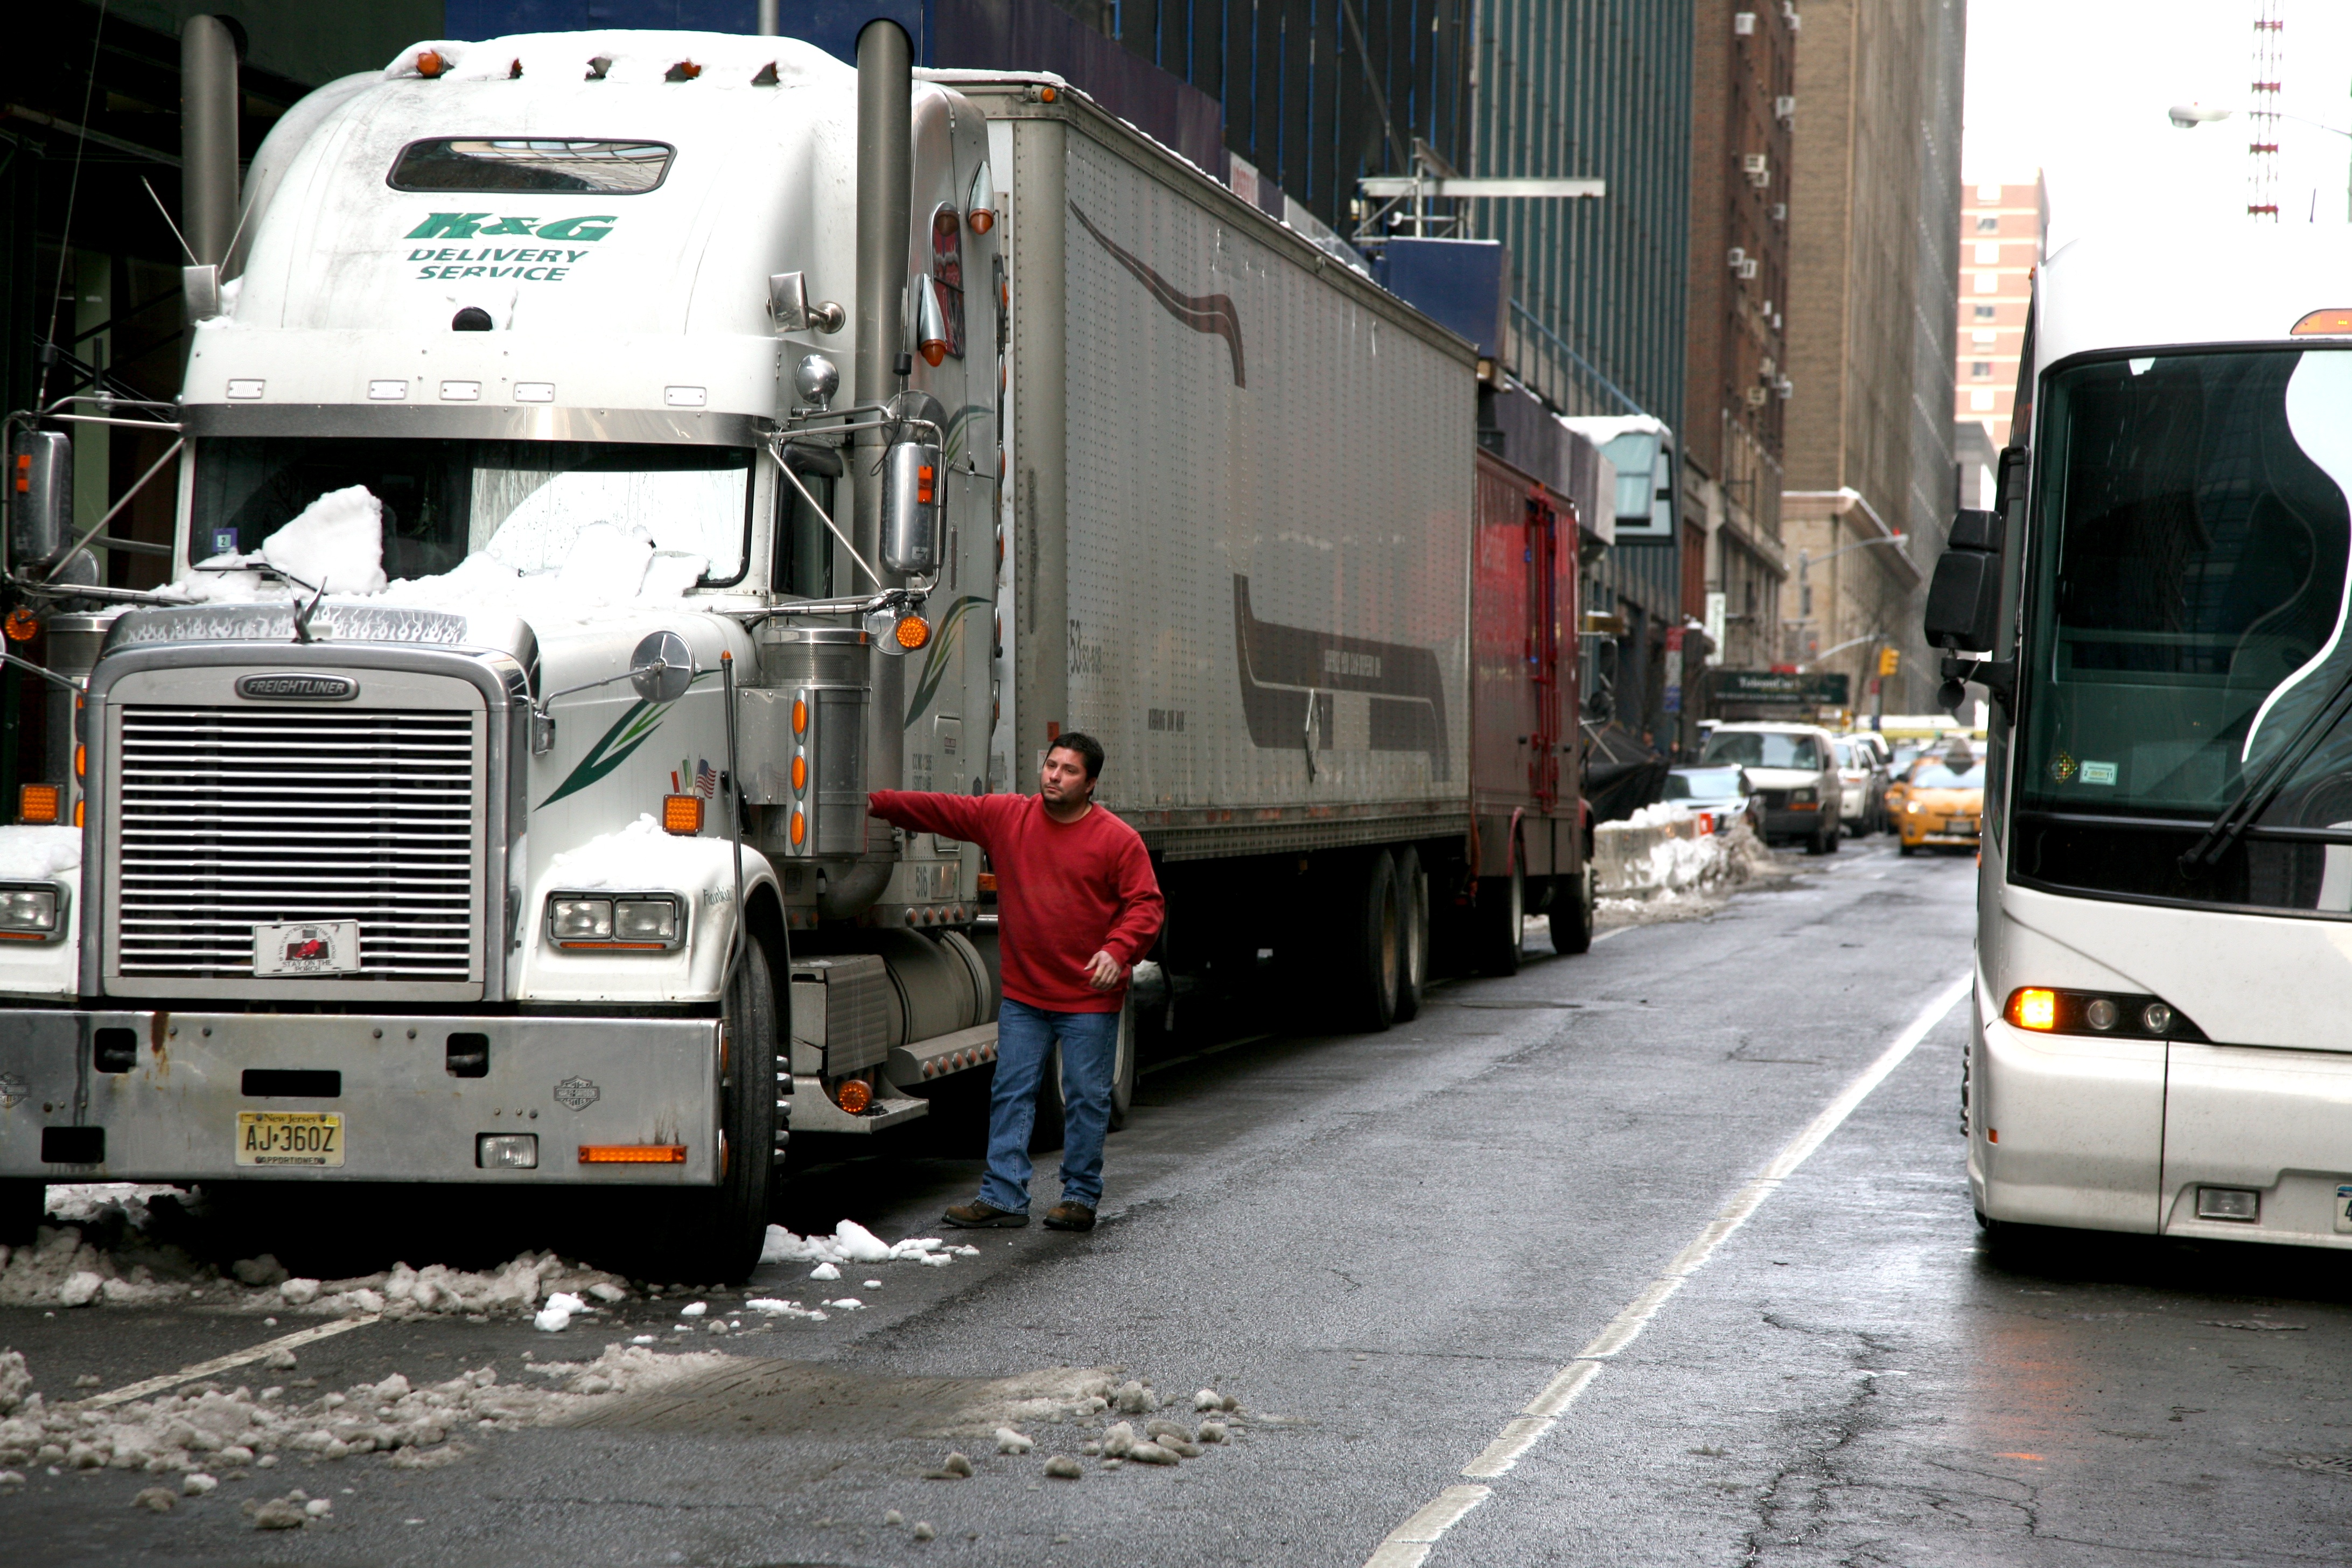
manhattan, asphalt, transport, truck, vehicle, nyc, public transport, newyork, newyorkcity, ny, camion, midtown, midtownwest, freightliner, americantruck, land vehicle